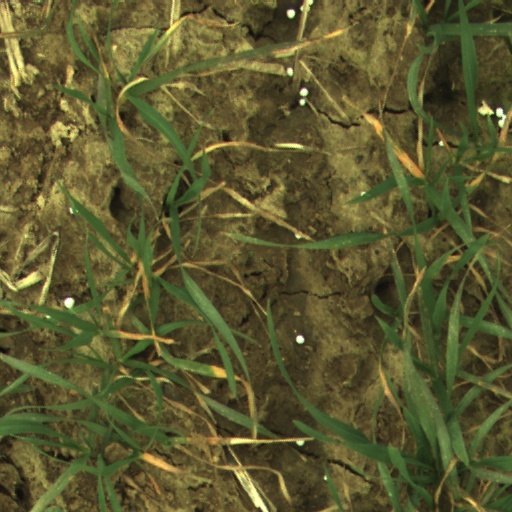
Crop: wheat